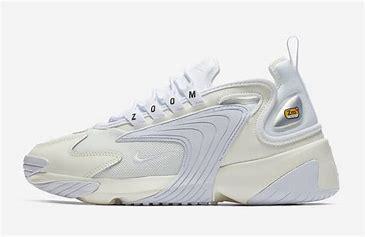
Brand: Nike
Model: Zoom 2K